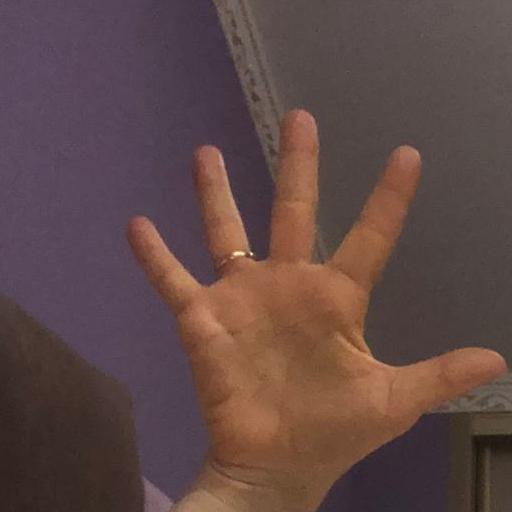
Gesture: palm